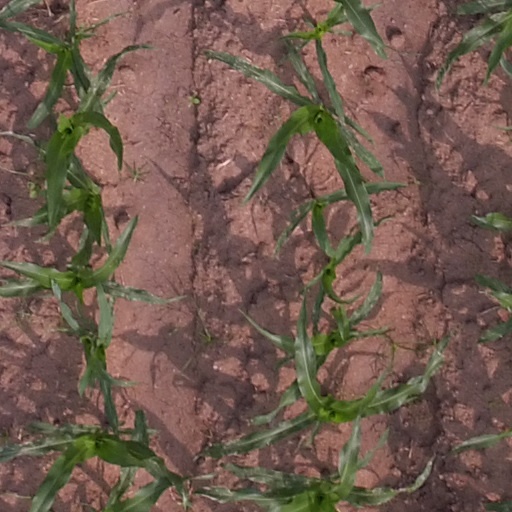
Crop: maize; corn